Frank Ziegler

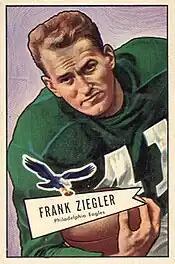
Ziegler on a 1952 Bowman football card

Francis Richard Ziegler (October 1, 1923 – March 6, 2011) was an American football running back in the National Football League (NFL) who played five seasons for the Philadelphia Eagles. Frank Ziegler started a tool company with his brother Bill after retiring from the NFL.